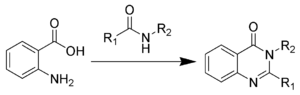
La réaction de Niementowski est une réaction chimique de l'acide anthranilique avec des amides. Elle a été mise au point par le chimiste polonais Stefan Niementowski.